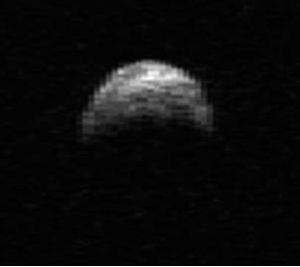
Image radar de l'astéroïde 2005 YU55 générée à partir des observations du radiotélescope d'Arecibo prises en avril 2010.
(308635) 2005 YU₅₅ est un astéroïde Apollon potentiellement dangereux d'environ 400 mètres de diamètre.